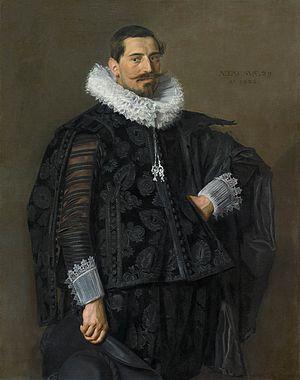
La Mauritshuis, officiellement dénommée Cabinet royal de peintures, est un musée situé à La Haye, aux Pays-Bas, principalement consacré à l'art du XVIIᵉ siècle, siècle d'or néerlandais. Il a attiré environ 260 000 visiteurs en 2007. Le bâtiment datant de 1640, construit par les célèbres architectes Jacob van Campen et Pieter Post, fut à l'origine la résidence du comte Jean-Maurice de Nassau-Siegen. Il appartient aujourd'hui au gouvernement des Pays-Bas et est répertorié dans le classement des 100 plus beaux bâtiments historiques du pays.
Cette page établit une liste des peintures de Frans Hals. Son œuvre est composée uniquement de portraits de personnes de Haarlem ou ses environs.